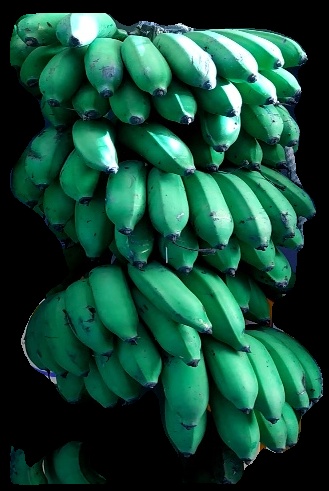
Variety: rasbale
Grade: grade2